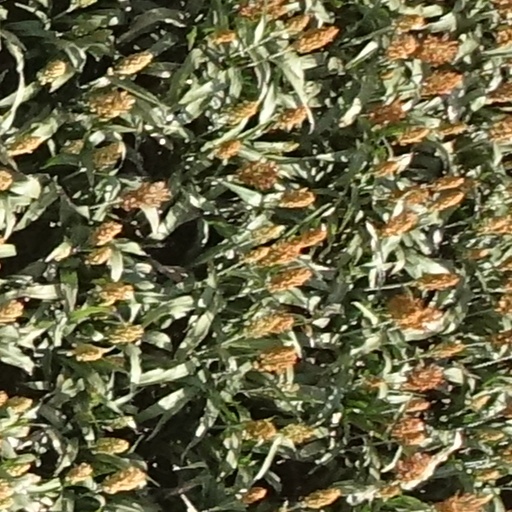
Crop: sorghum